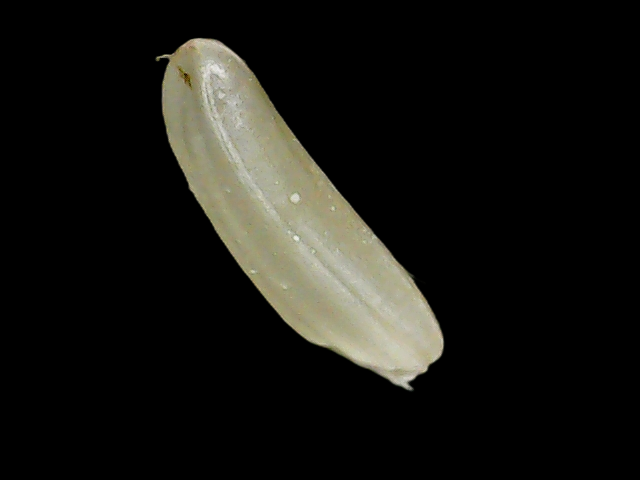
Rice variety: Binadhan24